Climate of Missouri

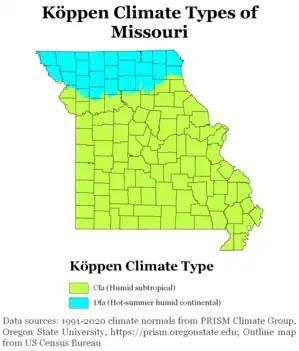
Köppen climate types of Missouri, using 1991-2020 climate normals.

Missouri generally has a variety of seasonal humid subtropical climate (Köppen climate classification "Cfa"), with cool winters and long, hot summers. In the southern part of the state, particularly in the Bootheel, the climate borders on a more mild-type humid subtropical climate (Köppen "Cfa"), and in the northern third, the state transitions into a humid continental climate (Köppen "Dfa"). Because of its location in the interior United States, Missouri often experiences extremes in temperatures. Lacking either large mountains or oceans nearby to moderate its temperature, its climate is alternately influenced by air from the cold Arctic and the hot and humid Gulf of Mexico.